Haemophilia in European royalty

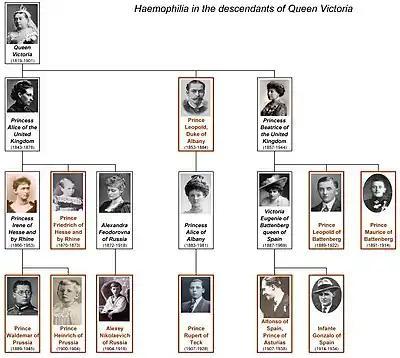
Queen Victoria's descendants with haemophilia and known female carriers

Haemophilia figured prominently in the history of European royalty in the 19th and 20th centuries. Queen Victoria and her husband, Prince Albert of the United Kingdom, through two of their five daughters – Princess Alice and Princess Beatrice – passed the mutation to various royal houses across the continent, including the royal families of Spain, Germany and Russia. Victoria's youngest son, Prince Leopold, Duke of Albany, also had the disease, though none of her three elder sons did. Tests on the remains of the Romanov imperial family show that the specific form of haemophilia passed down by Queen Victoria was probably the relatively rare haemophilia B. The presence of haemophilia B within the European royal families was well known, with the condition once popularly termed the 'royal disease.'